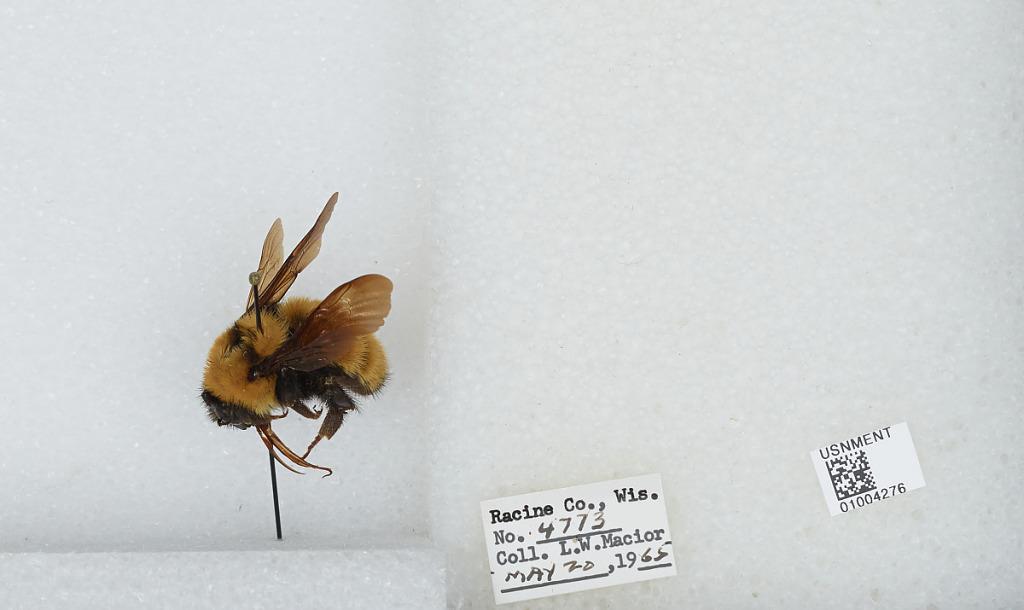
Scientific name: Bombus (Fervidobombus) fervidus fervidus (Fabricius)
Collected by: L. Macior
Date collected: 1965-5-20
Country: United States
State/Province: Wisconsin
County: Racine
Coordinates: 42.78, -87.76